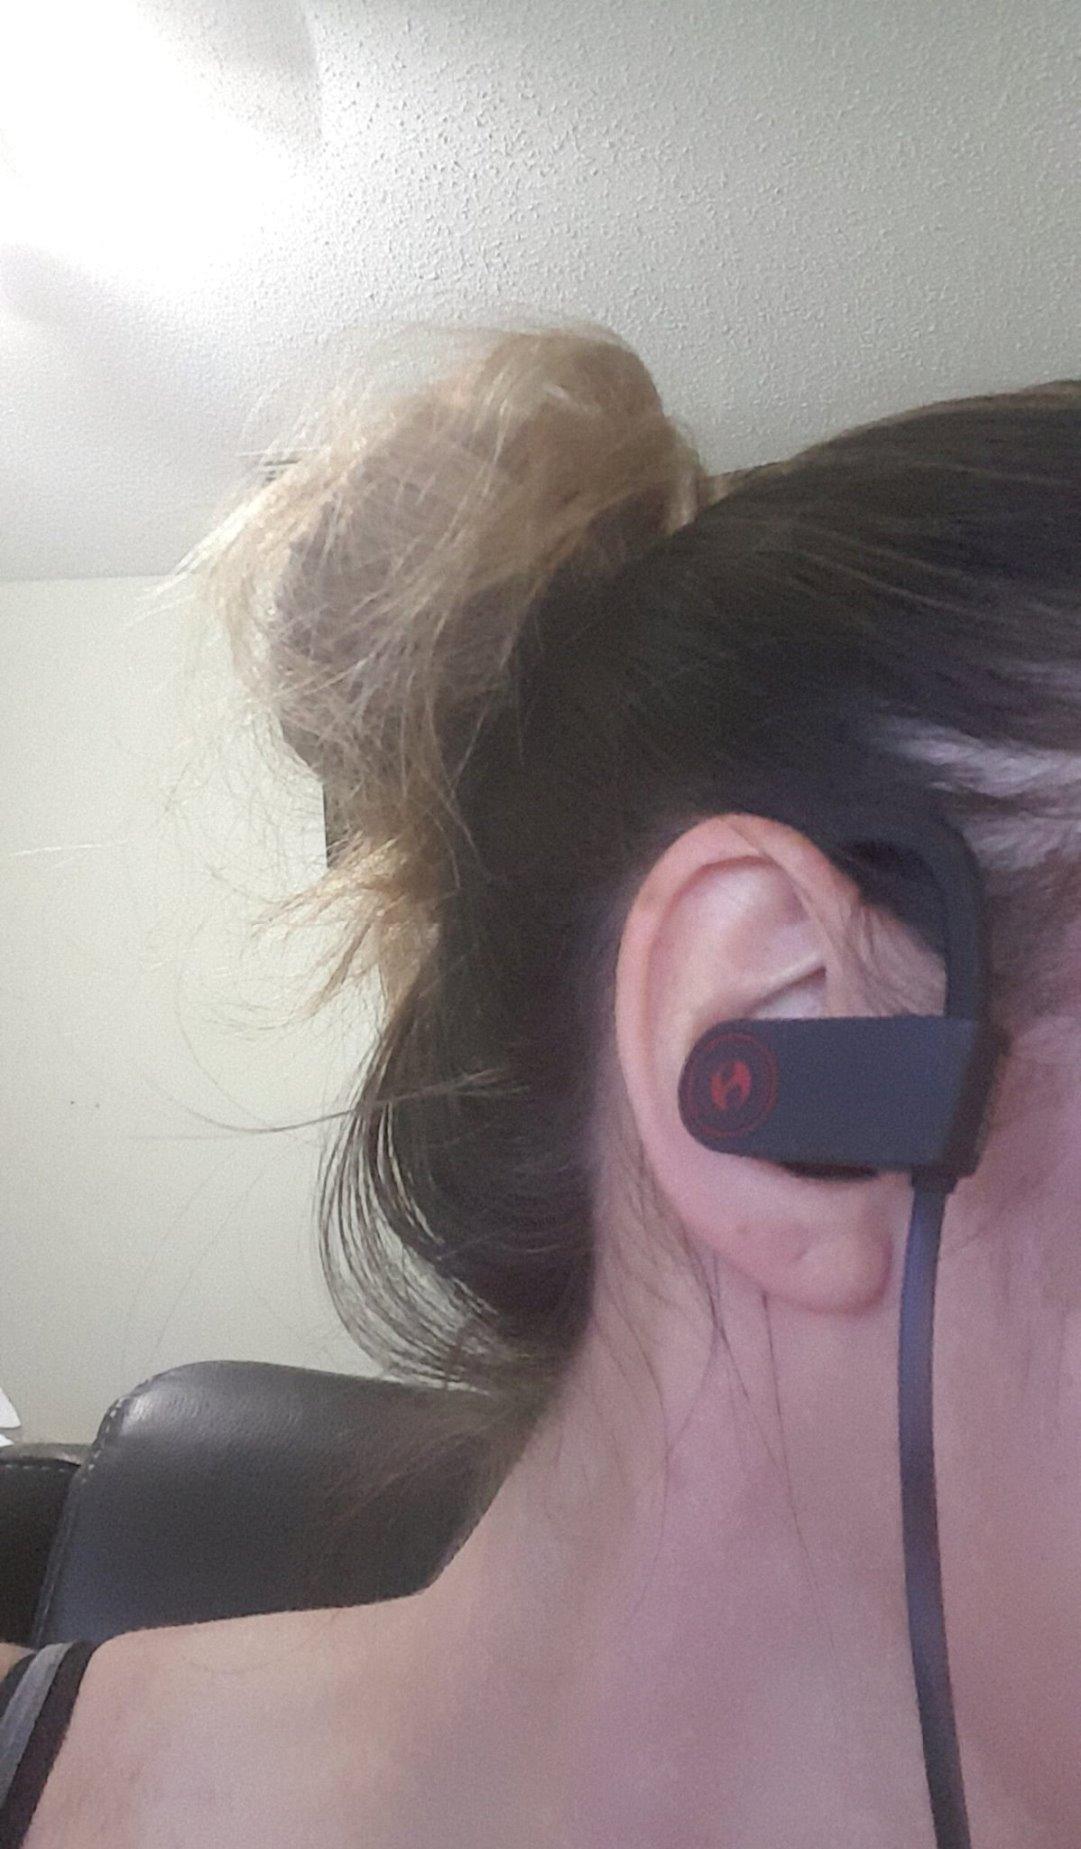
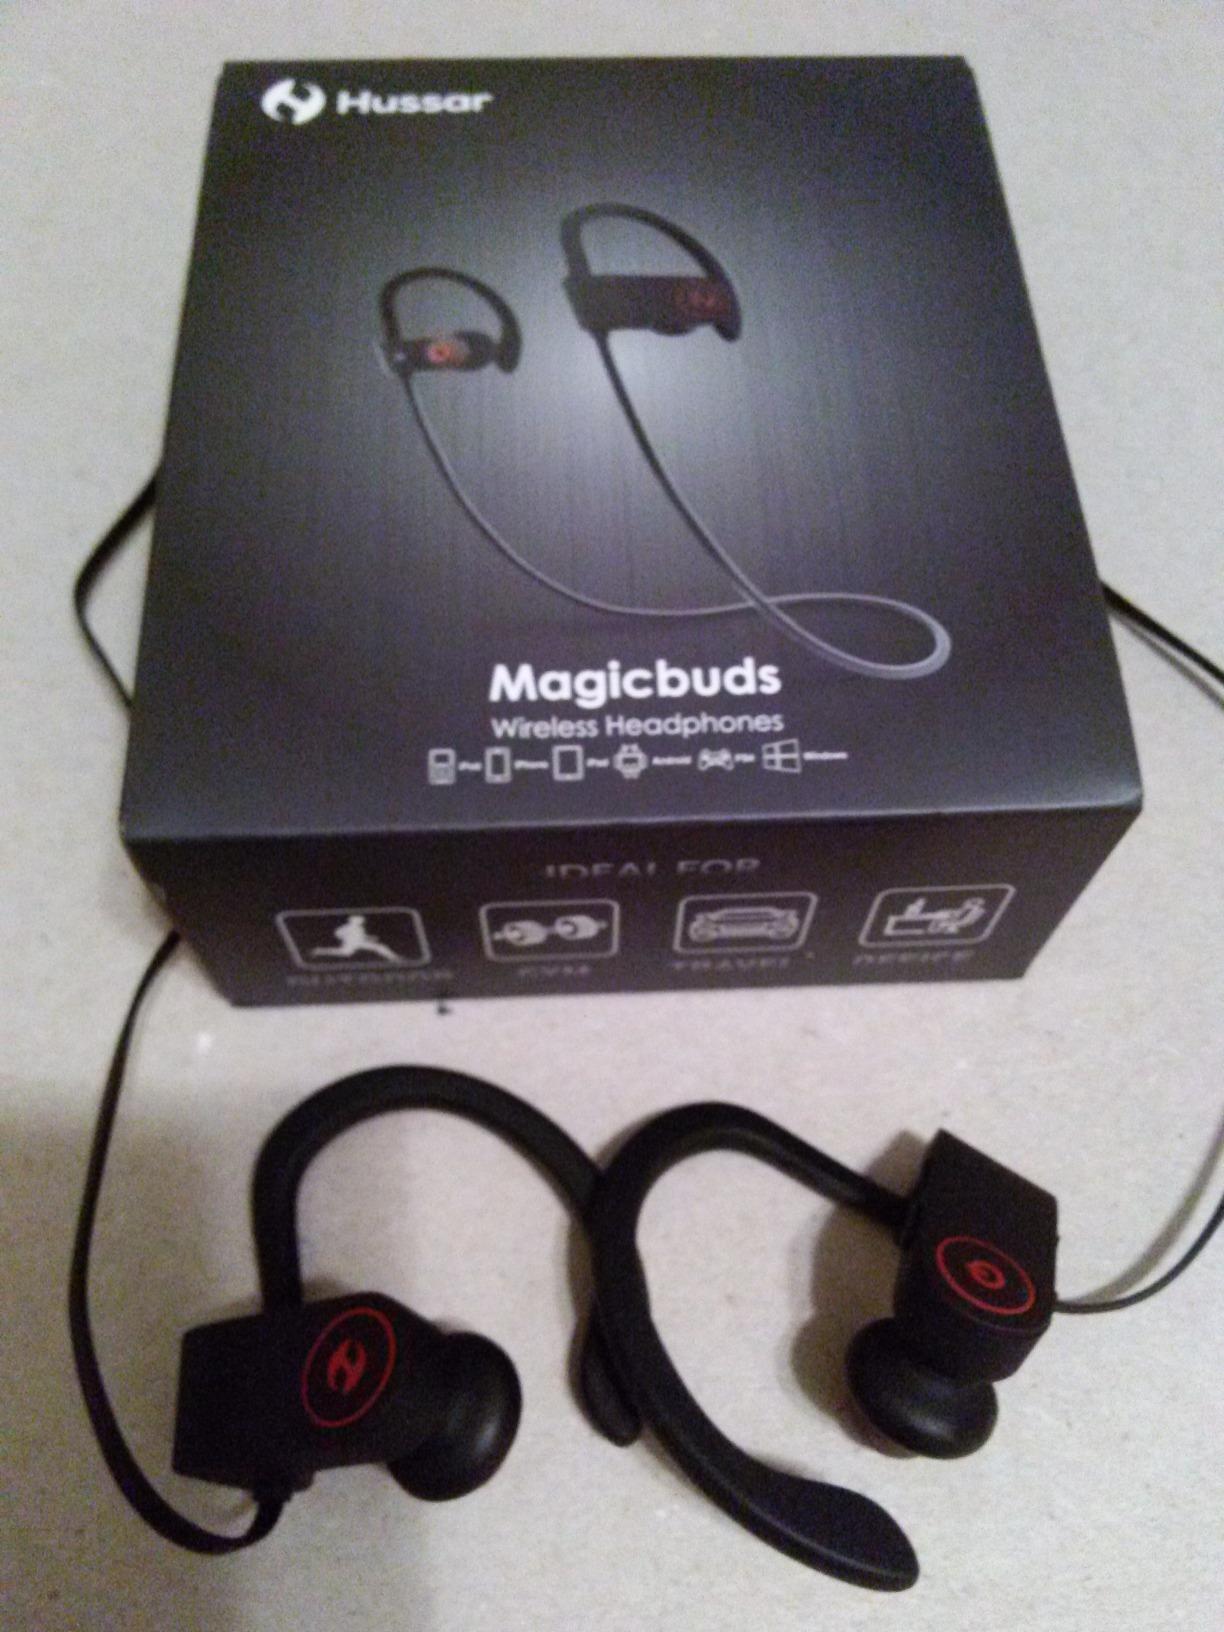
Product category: headphones
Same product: yes